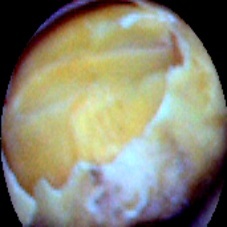
Label: Skin-damaged